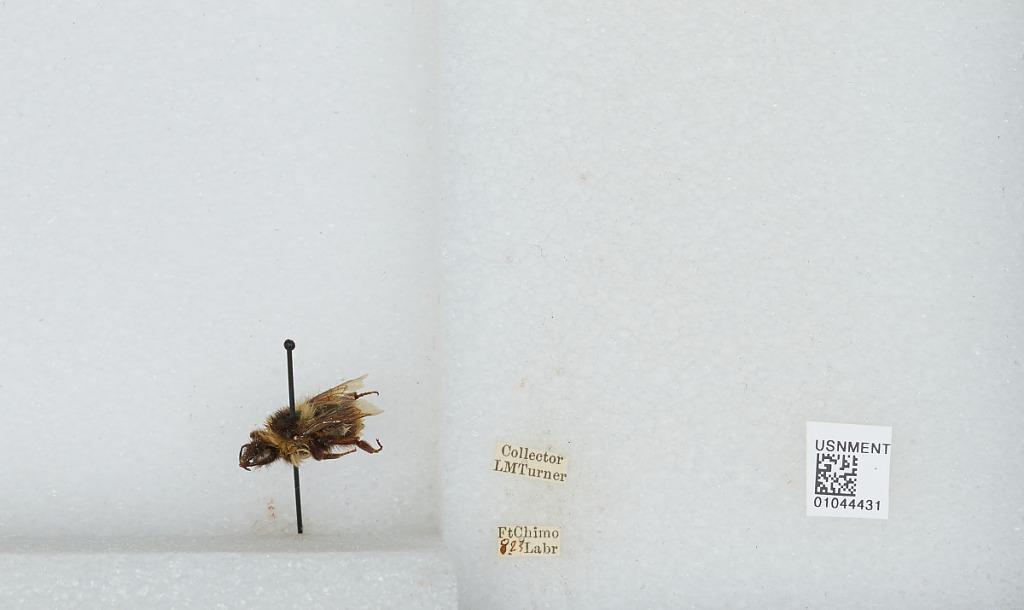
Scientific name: Bombus sp.
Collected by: L. Turner
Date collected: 1923-8-
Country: Canada
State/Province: Quebec
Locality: Kuujjuaq
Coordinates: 58.1067, -68.3986